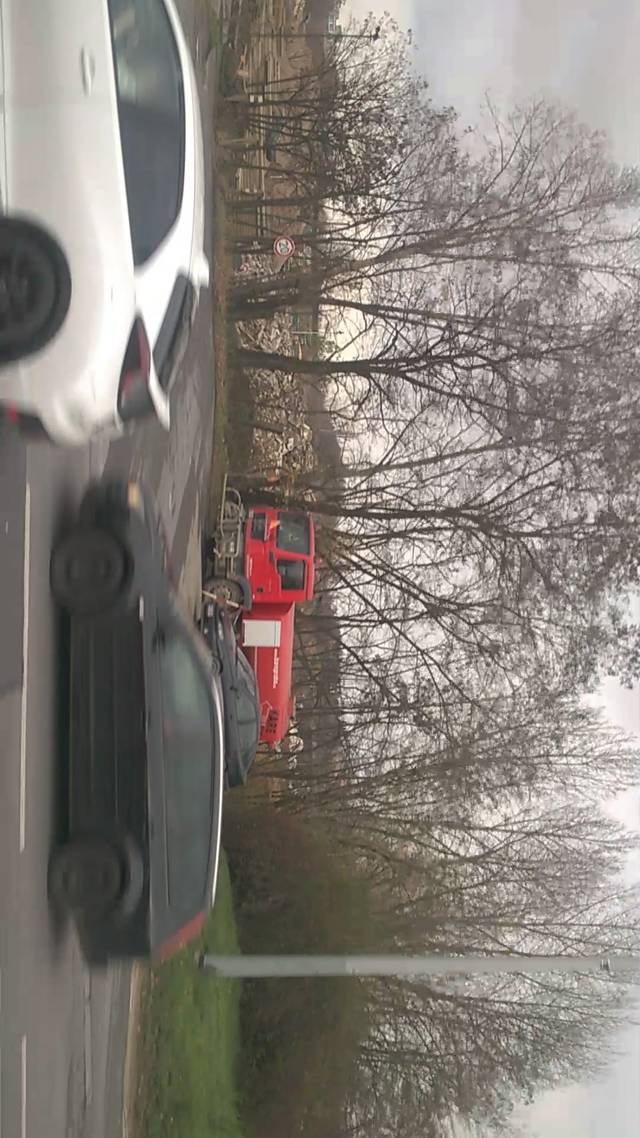
Region: Czech Republic
Coordinates: 50.053, 14.474